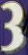
Number: 3